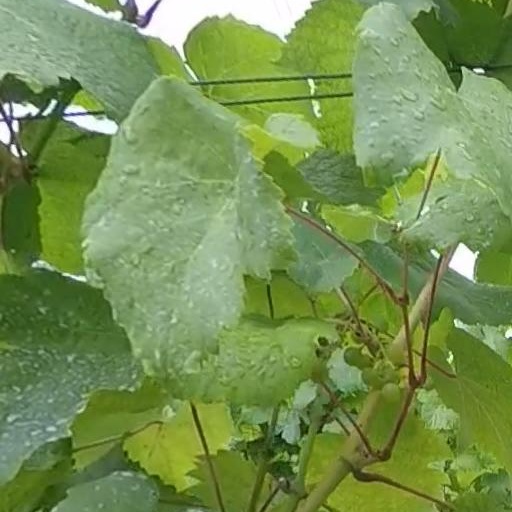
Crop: grape